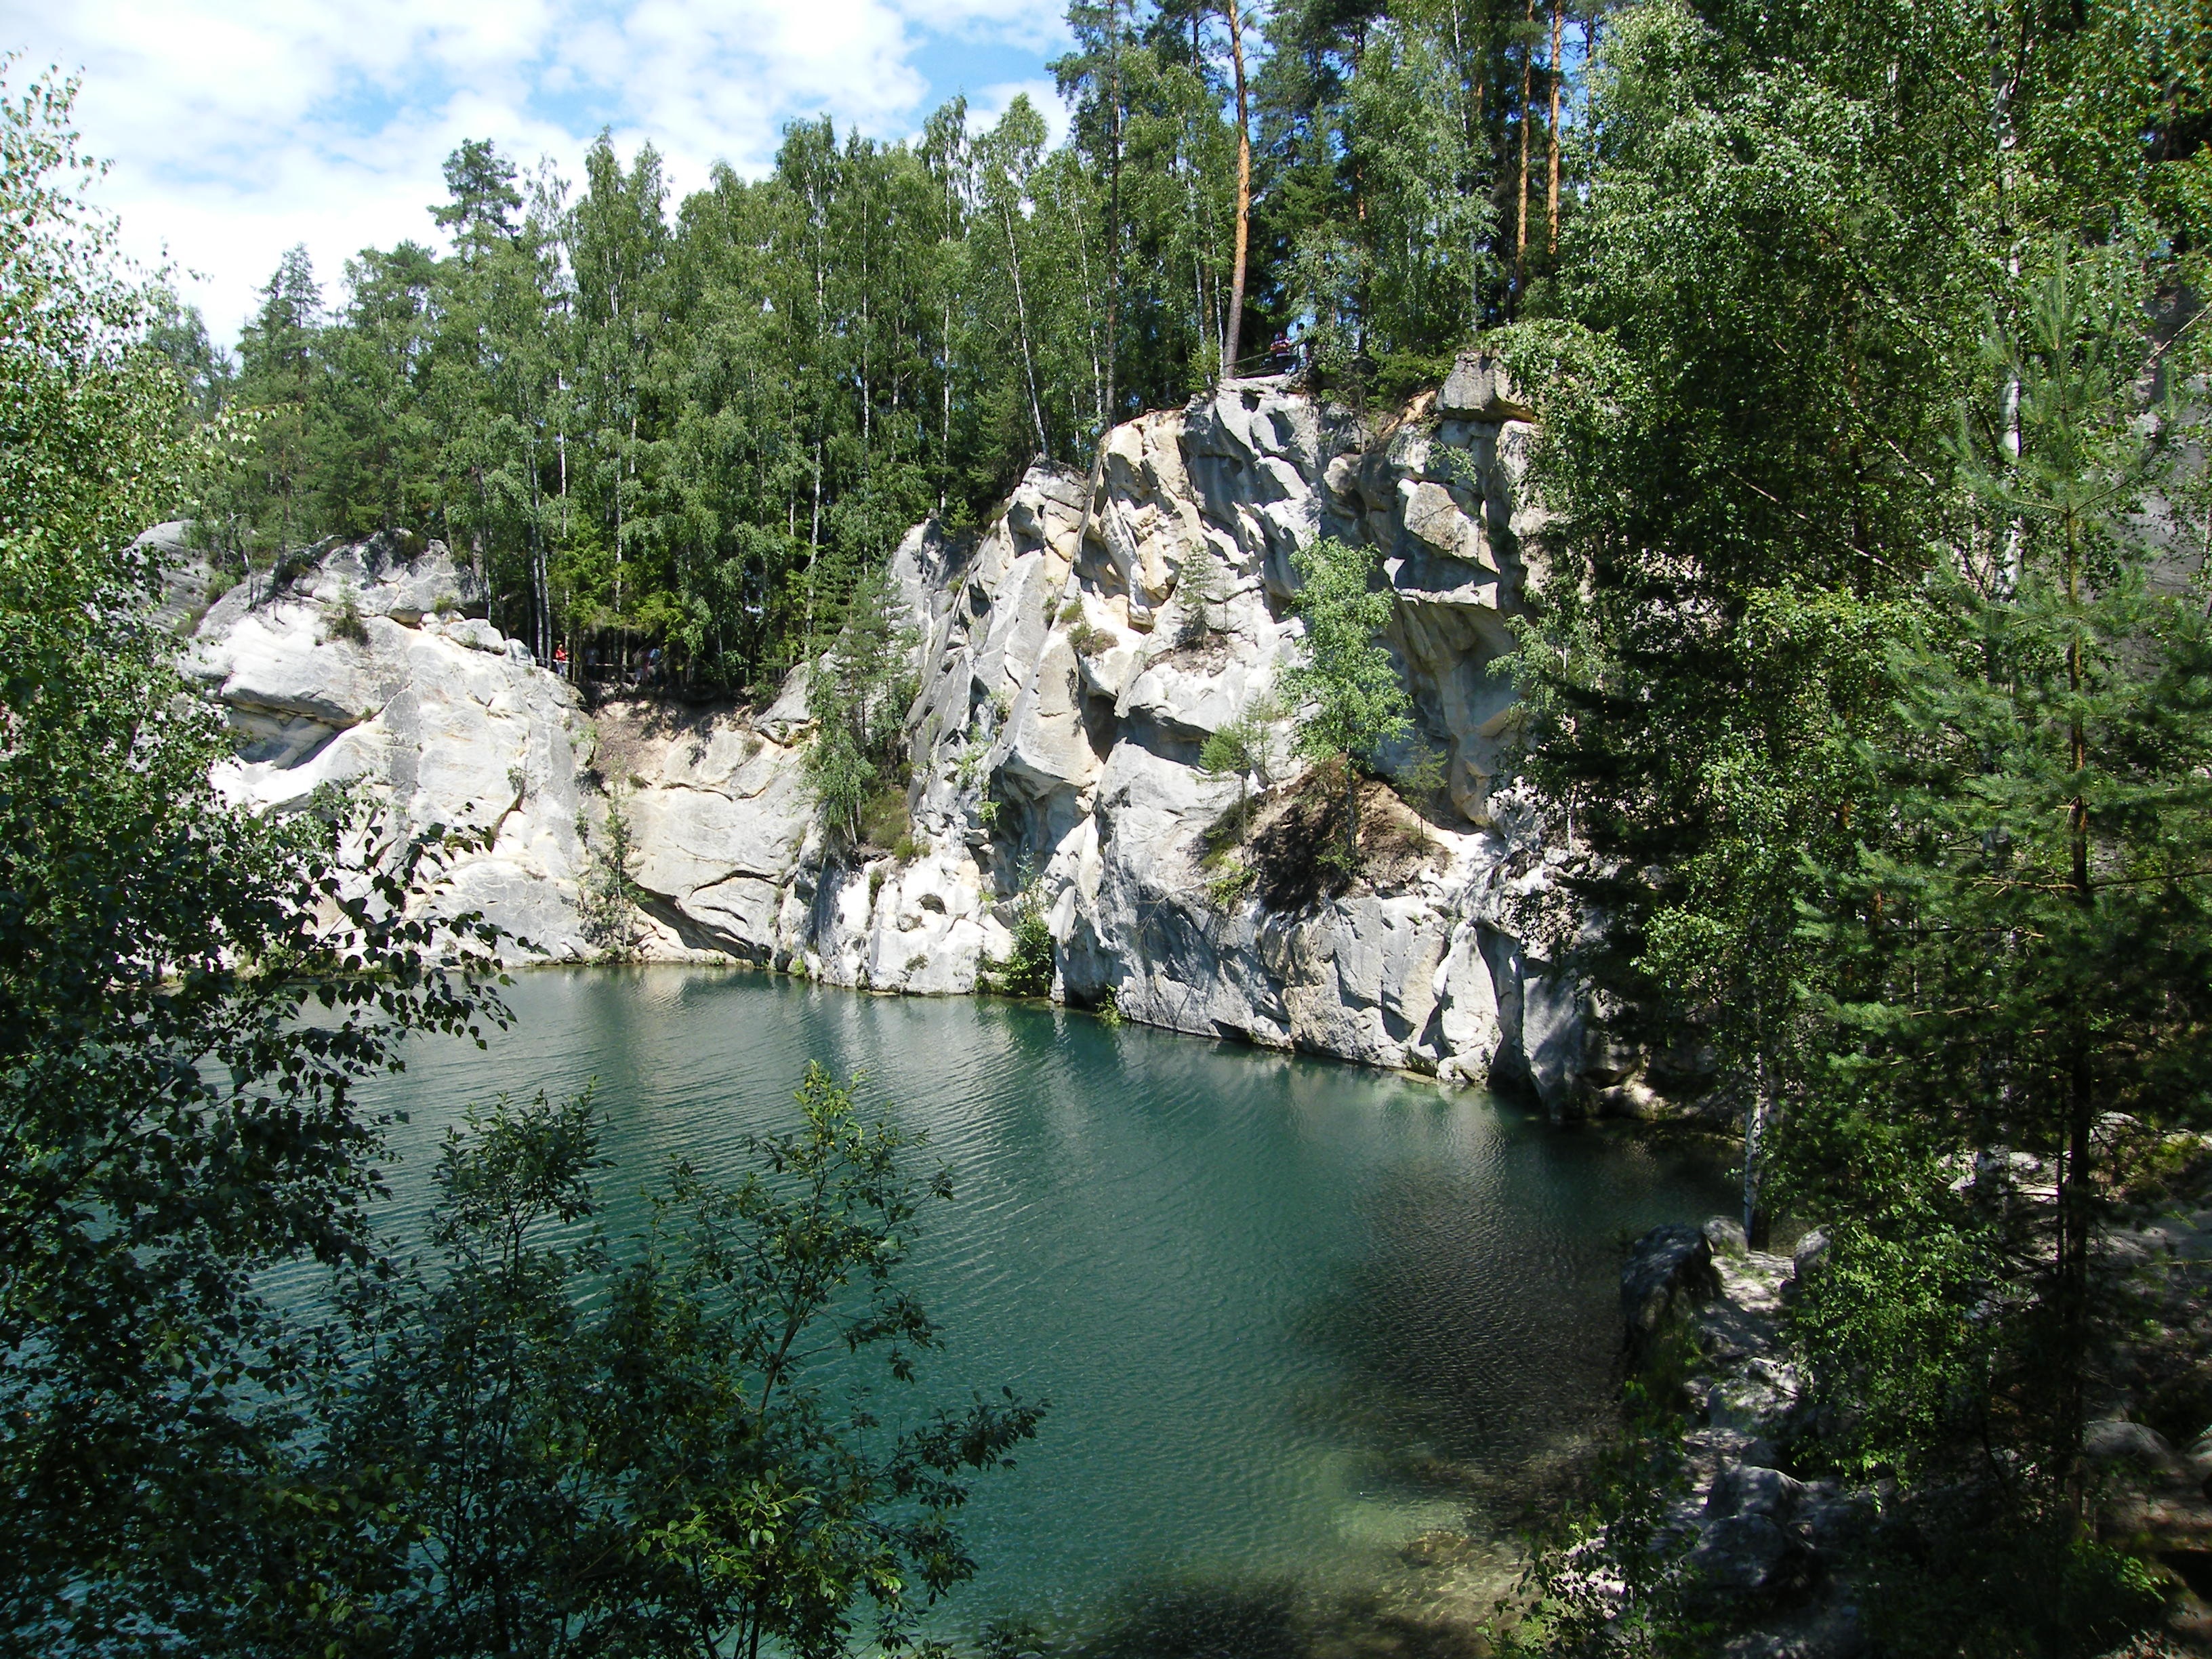
tree, water, nature, lake, river, summer, park, czech republic, water feature, adrspach, flooded quarry